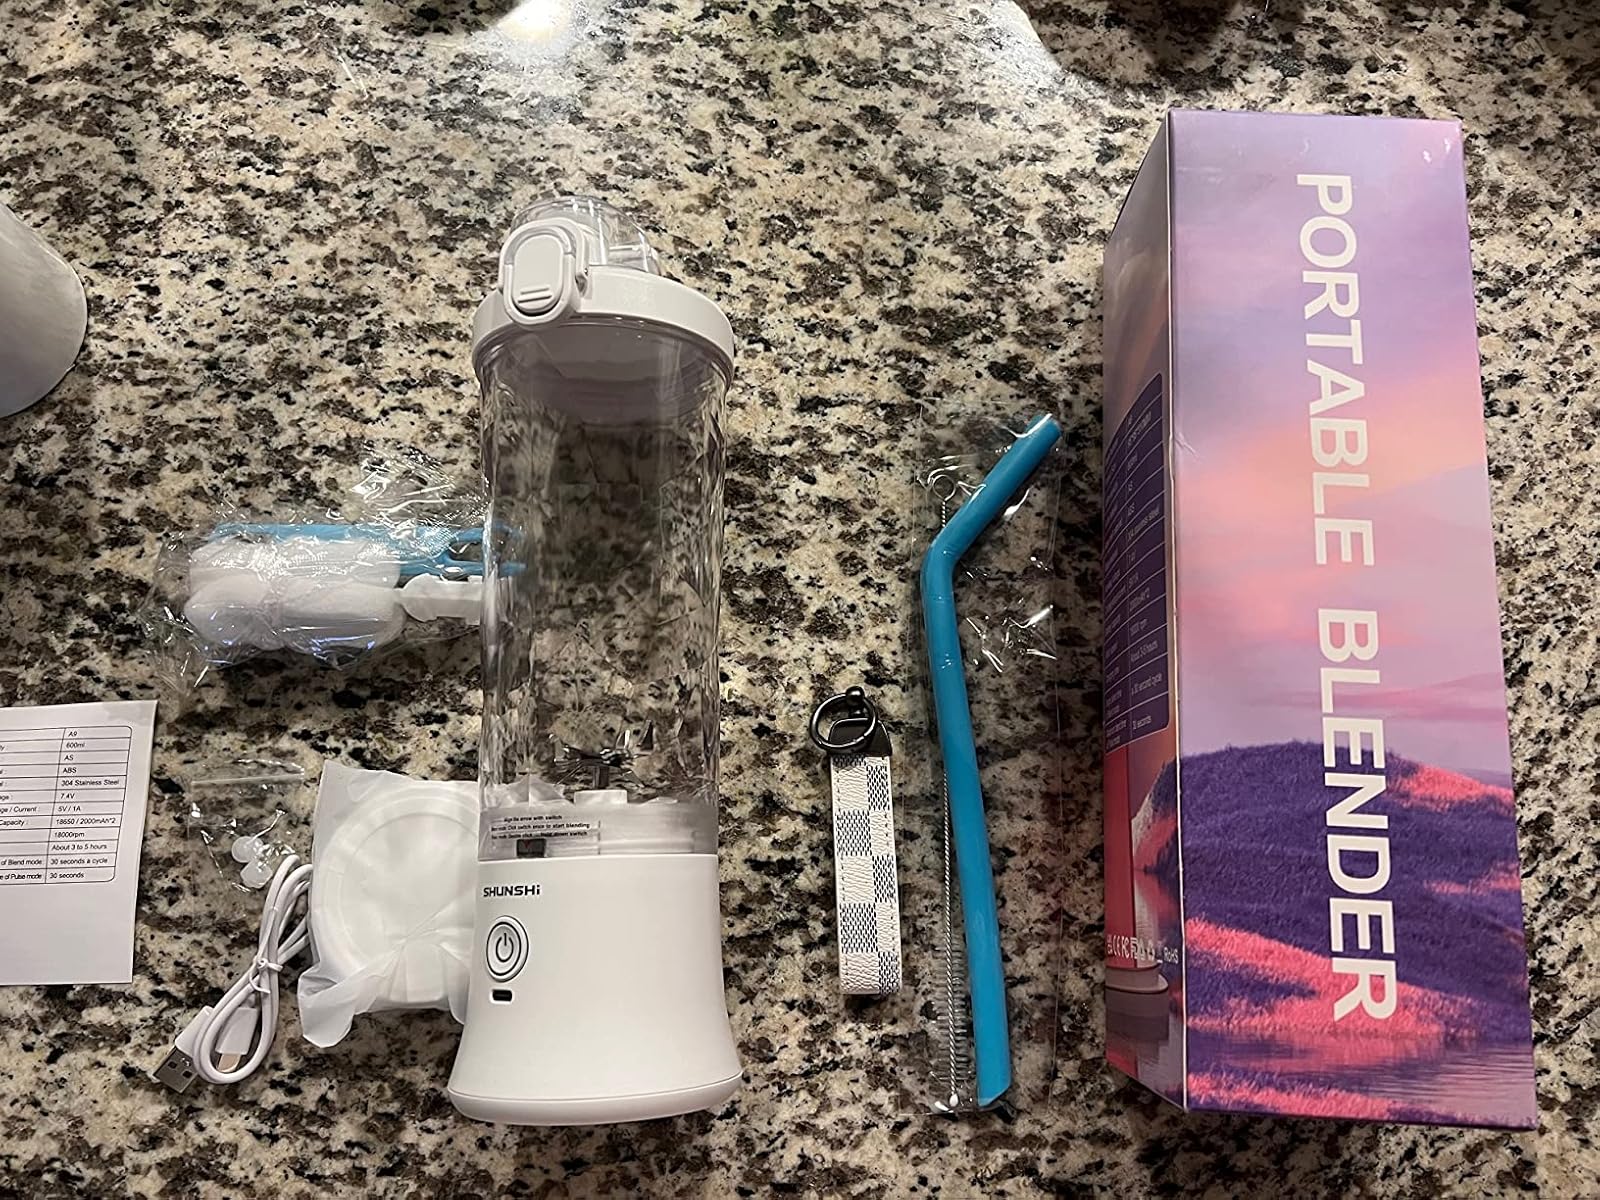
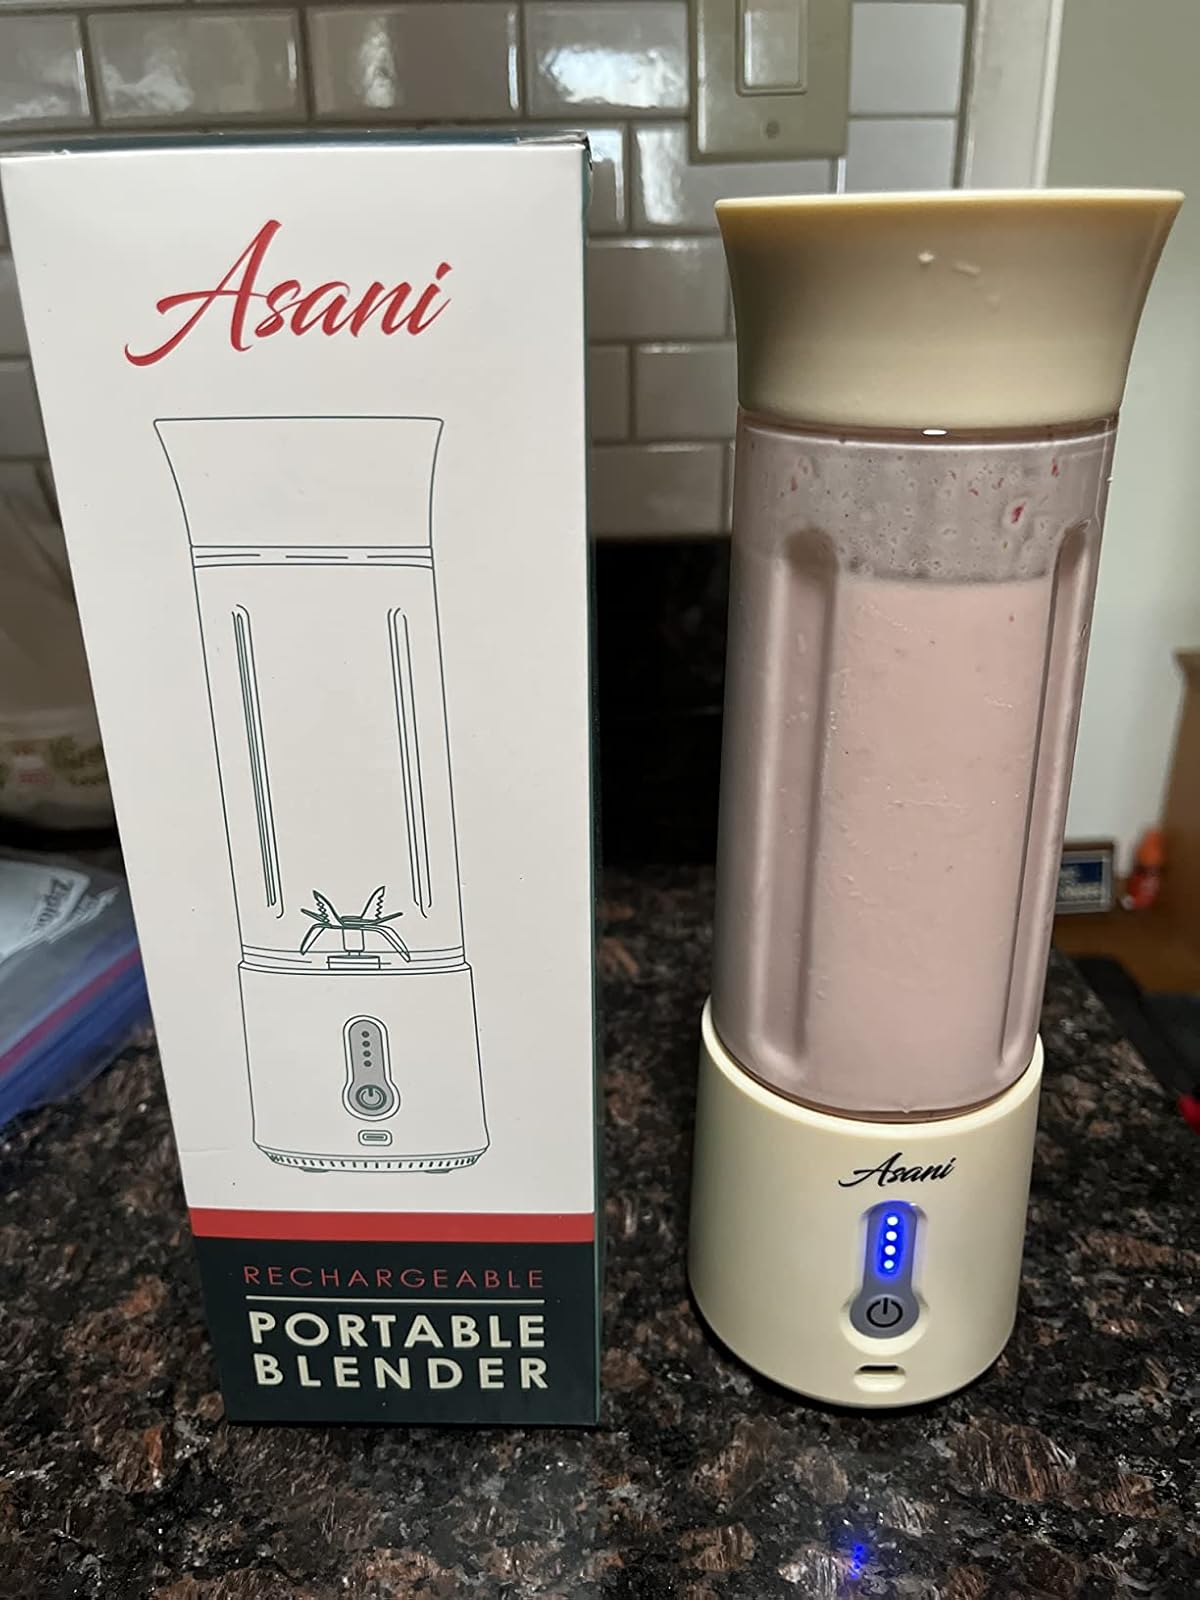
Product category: items_blender
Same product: no